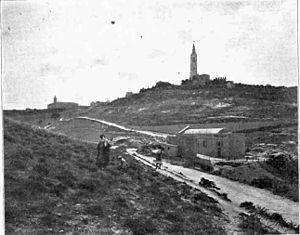
Bethphagé est un lieu de l'ancienne Judée, aujourd'hui partie de Jérusalem, qui est cité dans le Nouveau Testament, avant que Jésus-Christ ne fasse son entrée à Jérusalem.